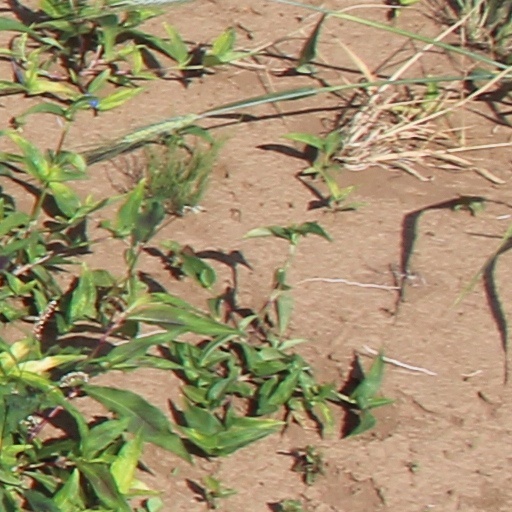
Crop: wheat